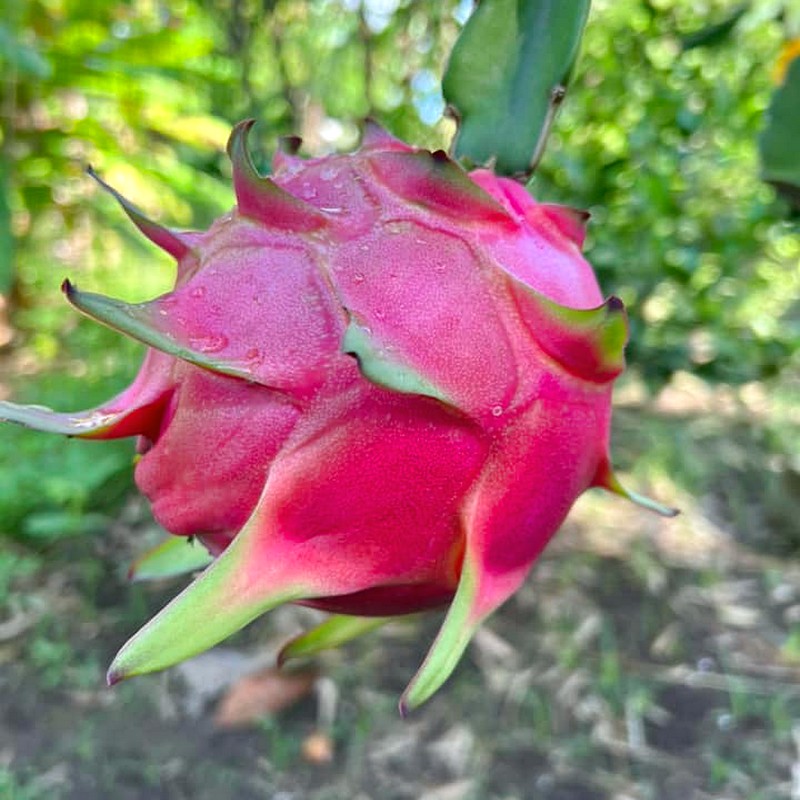
Label: Fresh Dragon Fruit